Public housing estates in Tai Po

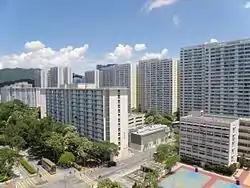
Tai Yuen Estate

Tai Wo Estate consists of 9 residential buildings completed in 1989. It is one of the public housing estates in Tai Po that is not built on the reclaimed land. Some of the flats were sold to tenants through Tenants Purchase Scheme Phase 3 in 2000.